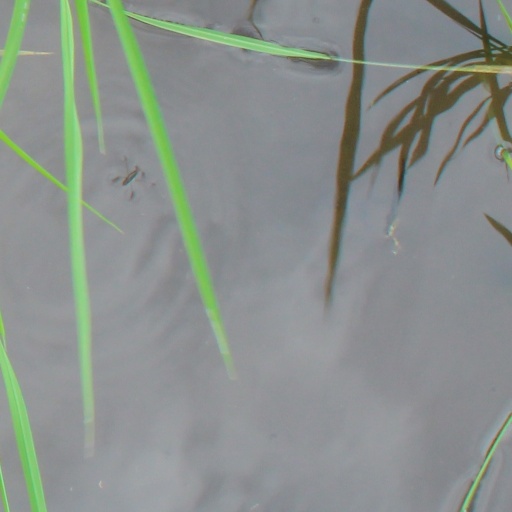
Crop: rice